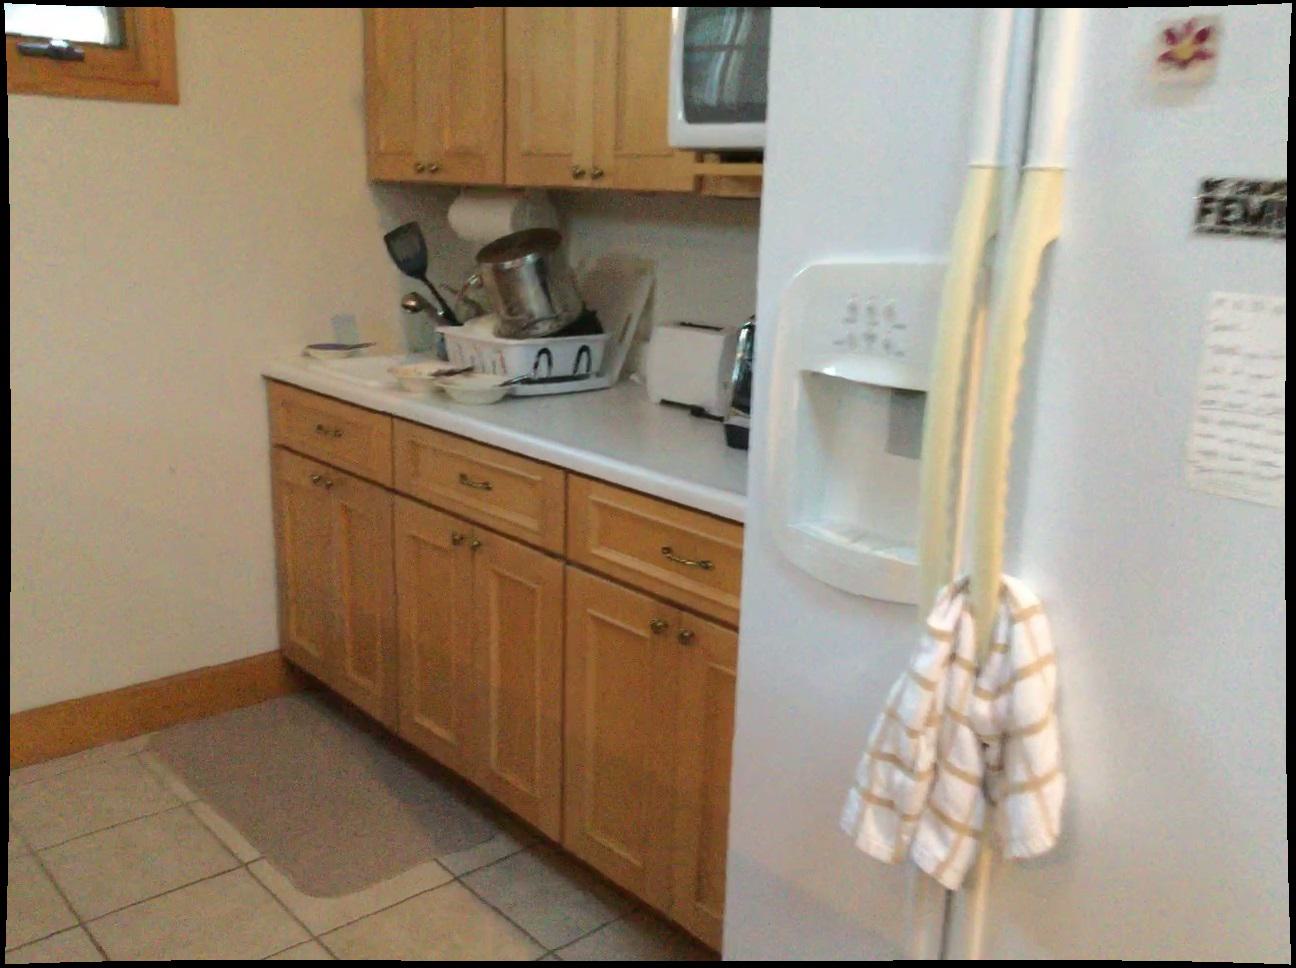
Question: Can the pot fit in front of the towel from the world's perspective? Final answer should be yes or no.
Answer: No